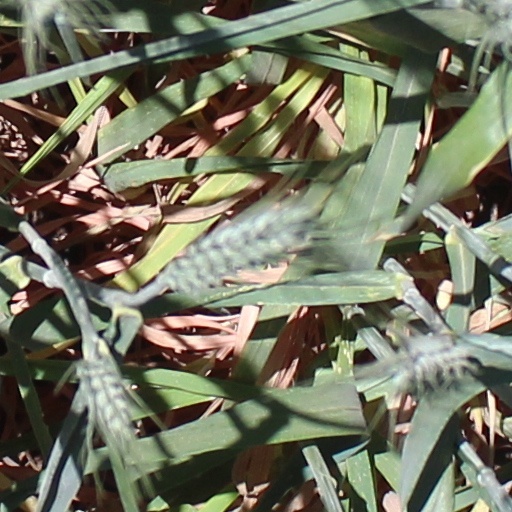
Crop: wheat